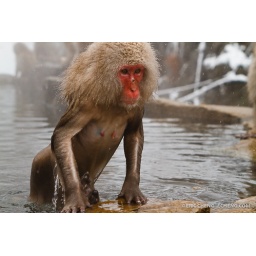
A snow monkey climbs out of the water (Japanese macaque, Macaca fuscata). Jigokudani Yaen-Koen near Shibu Onsen, Japan.